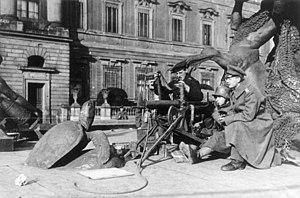
La Volksmarinedivision, terme traduit par division de la marine populaire, division de la marine du peuple ou division navale populaire, est une unité irrégulière de l'armée allemande formée pendant la révolution allemande de 1918-1919 par les marins mutinés de la flotte de Kiel, rejoints par d'autres éléments révolutionnaires. En novembre 1918, elle est appelée par le gouvernement provisoire pour défendre les nouvelles institutions. Elle occupe le palais impérial de Berlin et participe aux troubles politiques sous la république de Weimar avant d'être dissoute à l'issue de la grève générale de mars 1919. Il convient de ne pas la confondre avec la division de marine allemande, unité d'infanterie de marine de la Première Guerre mondiale.